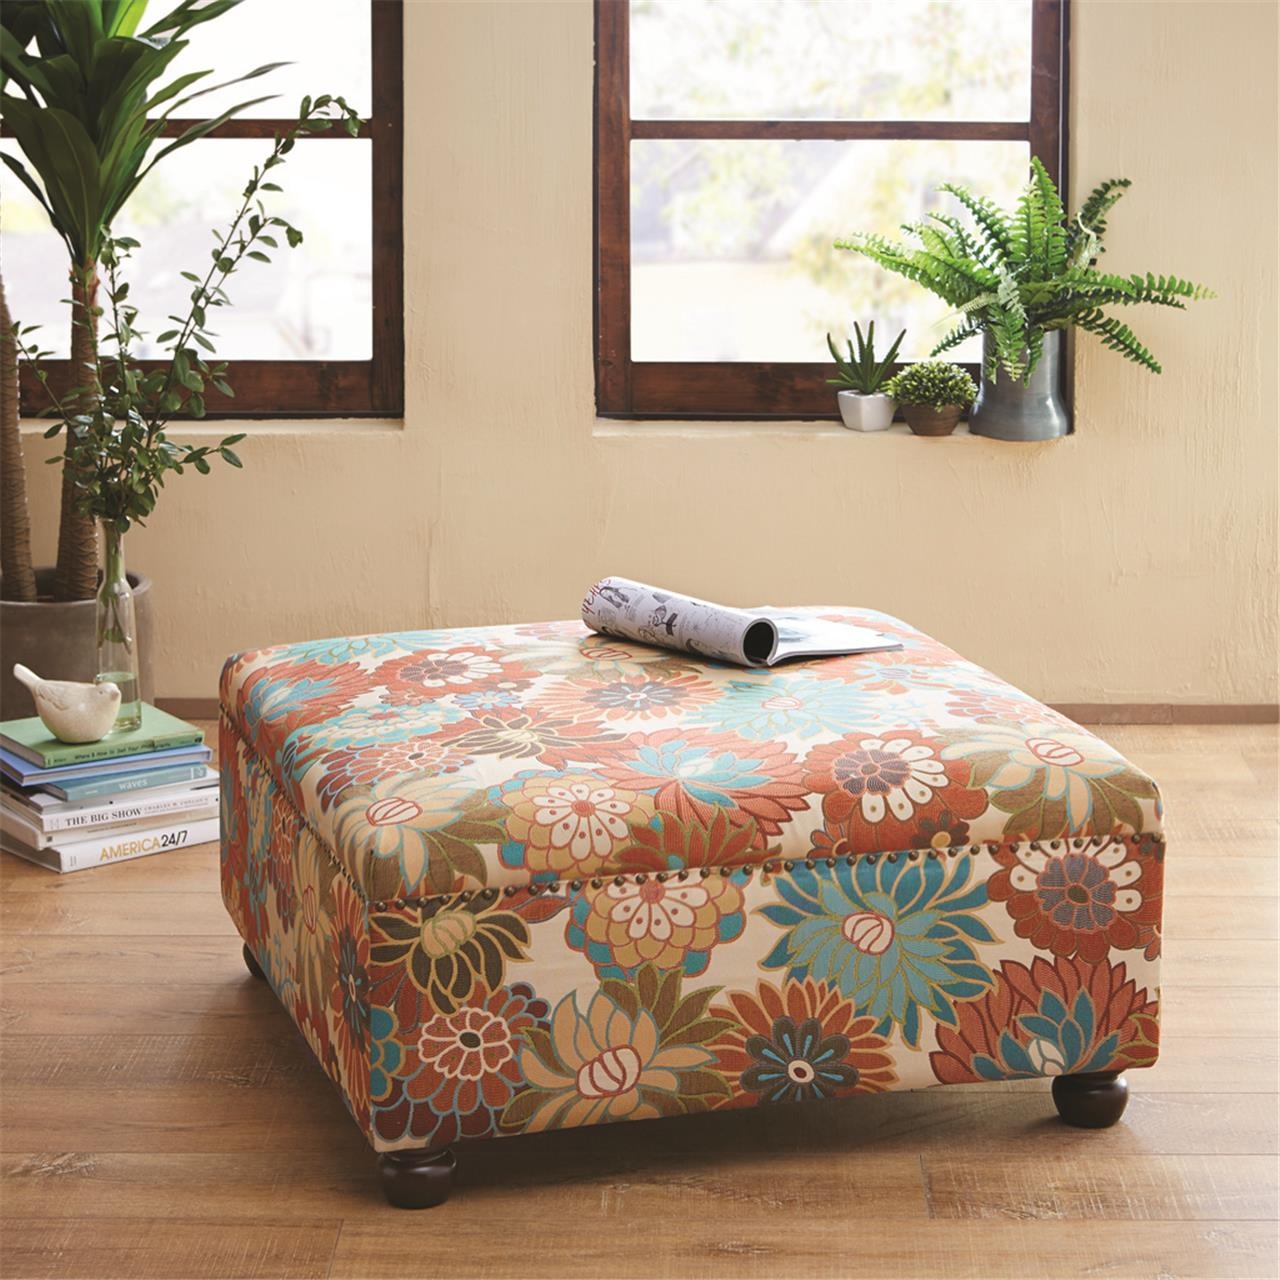
Floral Square Cocktail Ottoman
This eye-catching, botanical fabric cocktail ottoman is a fun take on a classic piece. Offering clever alternate seating, this square ottoman acts as a perfect place for a tray of drinks or to display your books and magazines. Assembly required. 36"w x 36"d x 18"h Leg height: 3.15" Solid wood frame Birch legs with espresso finish High density foam Bronze nailhead trims 100% polyester
Brand: Olliix
Category: Furniture > Outdoor Furniture > Outdoor Ottomans > Cocktail Ottomans